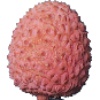
Label: Lychee 1